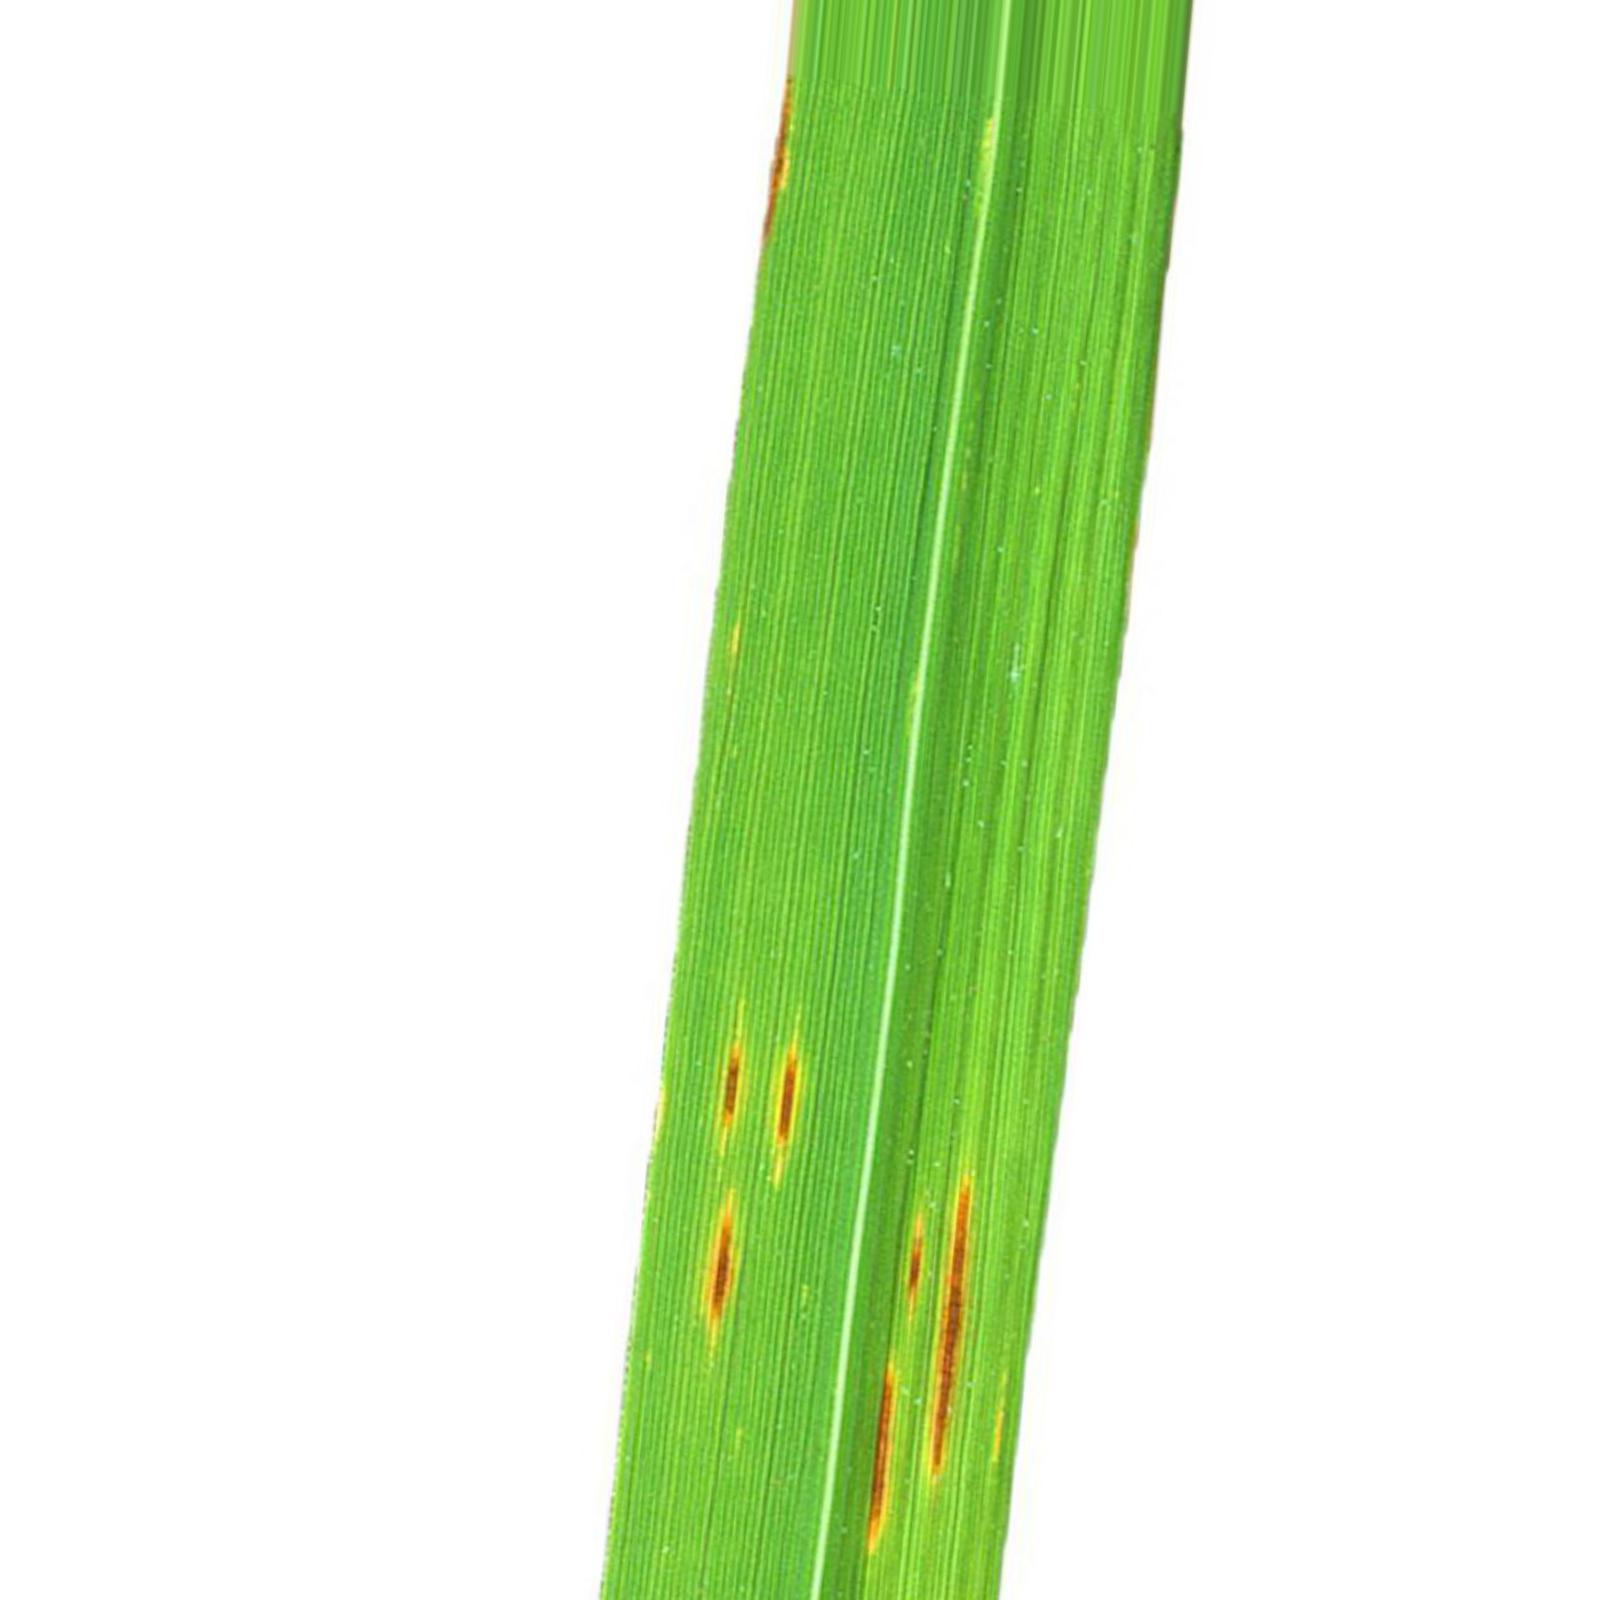
Nhãn: Bệnh Gạch Nâu ( Narrow Brown Spot )